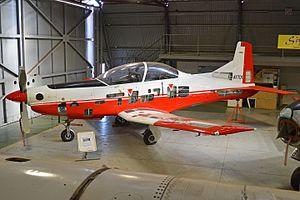
Le Pilatus PC-7 Turbo Trainer est un avion d'entraînement à turbopropulseur fabriqué par le constructeur suisse Pilatus Aircraft. L’appareil, capable de toutes les fonctions d’entraînement de base, a été sélectionné par plus de 20 forces aériennes comme avion d'entraînement. Depuis son introduction en 1978, près de 500 exemplaires ont été vendus, la majorité étant encore en service. La flotte mondiale de PC-7 a effectué plus d'un million d'heures de vol.